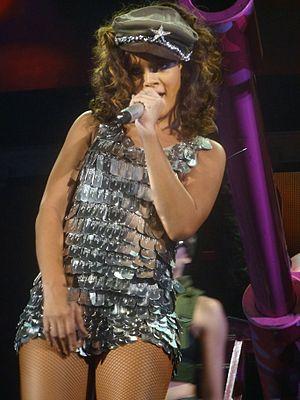
Cockiness (Love It) est une chanson de la chanteuse barbadienne Rihanna issue de son sixième album studio Talk That Talk sorti en novembre 2011. La chanson est écrite par Rihanna, Candice Pillay, D. Loernathy, Shondrae Crawford, elle est réalisée par Bangladesh.